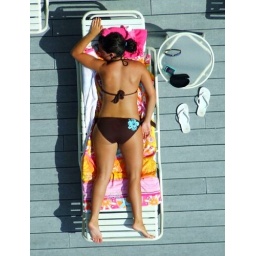
Someone sunbathing on the deck below our balcony at pelican beach resort in destin, fl.